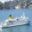
Label: ship